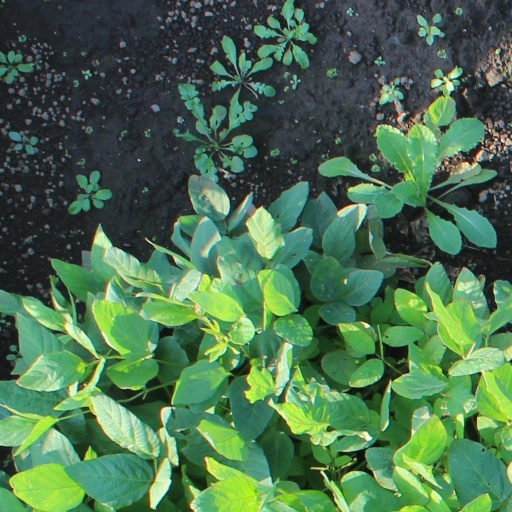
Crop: soybean